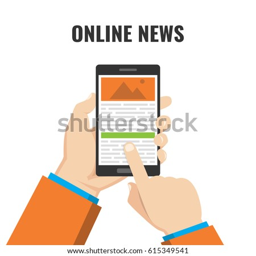
hand holding smartphone with online news on the screen .